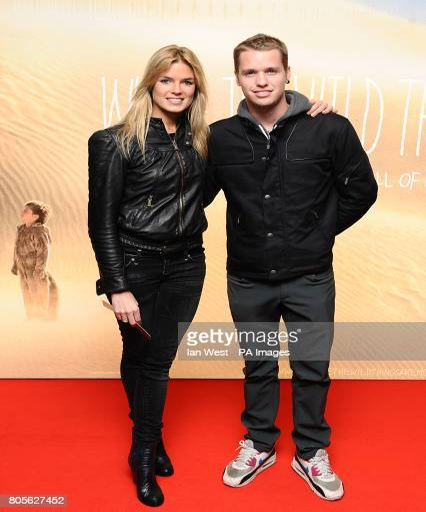
actors arriving for the premiere